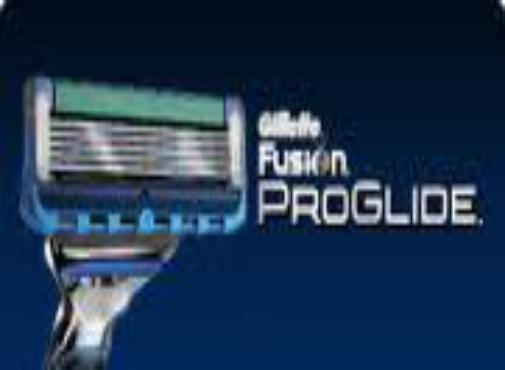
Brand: Gillette
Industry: Necessities